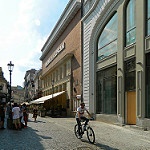
Label: street